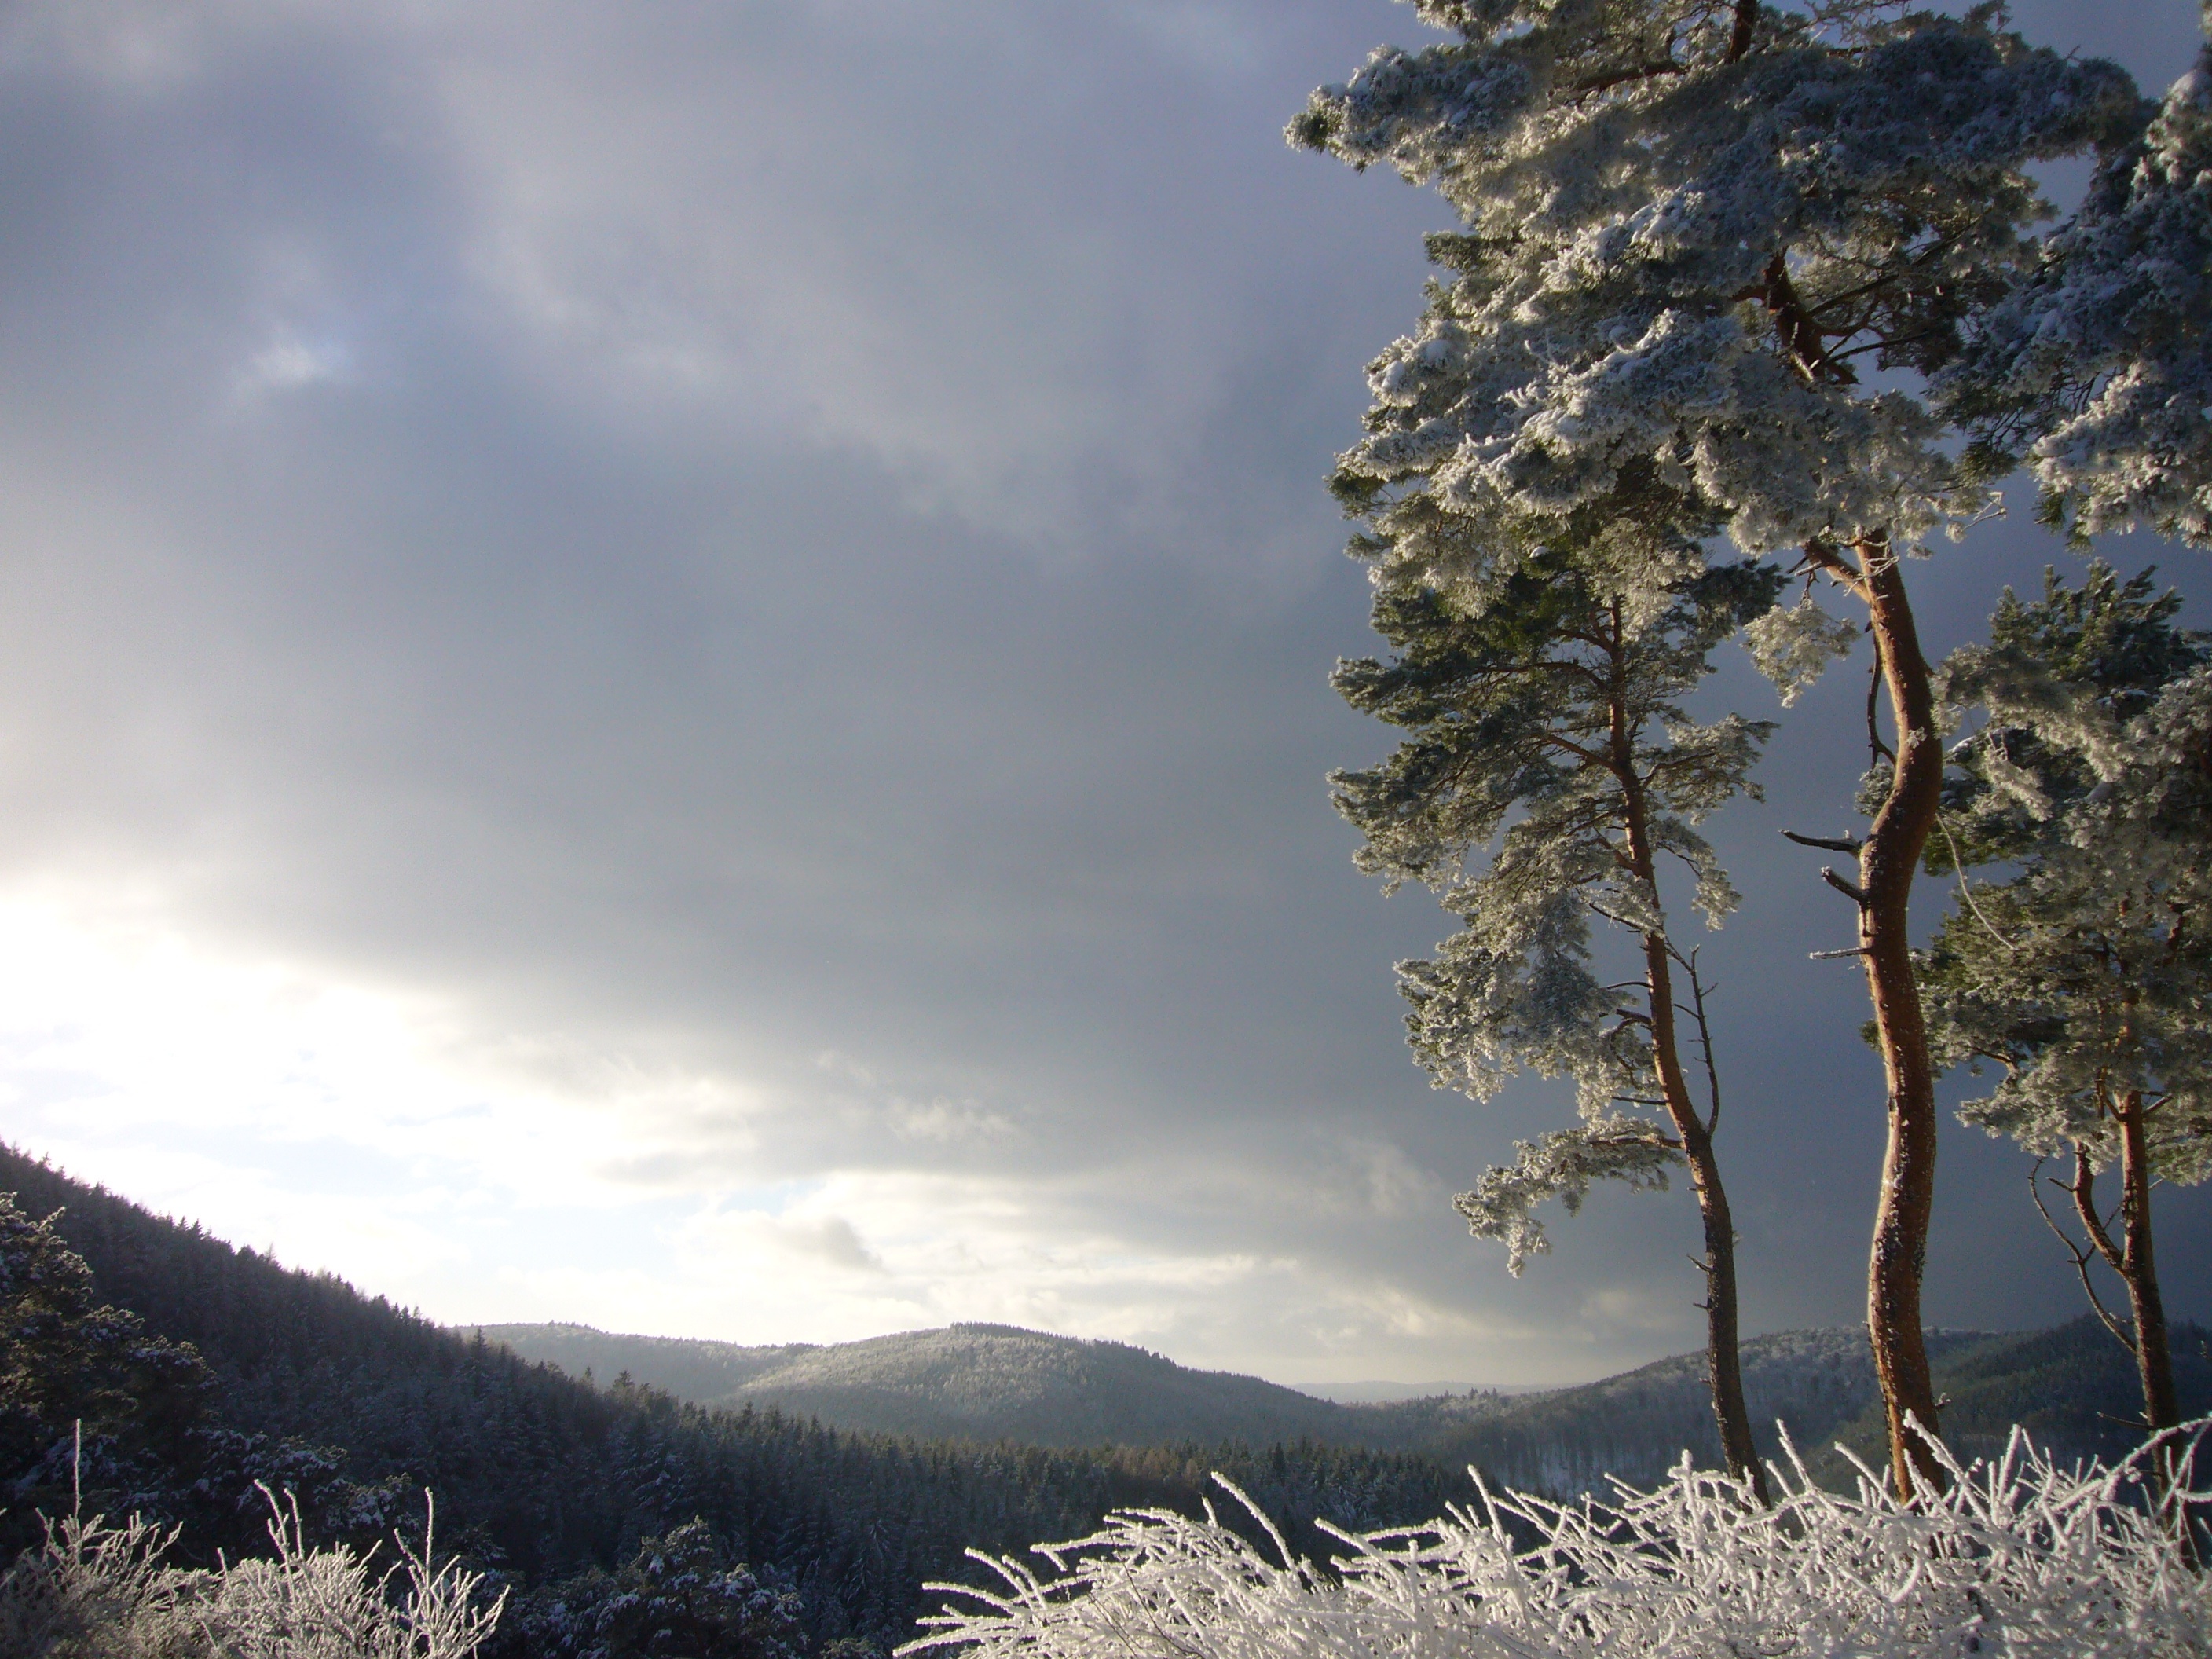
landscape, tree, nature, wilderness, mountain, snow, cold, winter, cloud, plant, sky, sunlight, hill, view, frost, mountain range, pine, weather, season, ridge, summit, dark sky, mogning, woody plant, mountainous landforms